Minnehaha Park (Minneapolis)

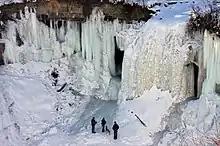
Frozen Minnehaha Falls

According to an account written in 1852, passengers disembarked St. Paul and "[from there traveled by] stagecoach for what was called the 'grand tour.' It consisted of a drive from St. Paul to St. Anthony, then out to Lakes Harriet and Calhoun, thence to the Minnehaha Falls and Fort Snelling, and by the Spring Cave [probably "Fountain Cave"] to St. Paul, arriving in time for the visitors, if in haste, to return with the boat down the river."